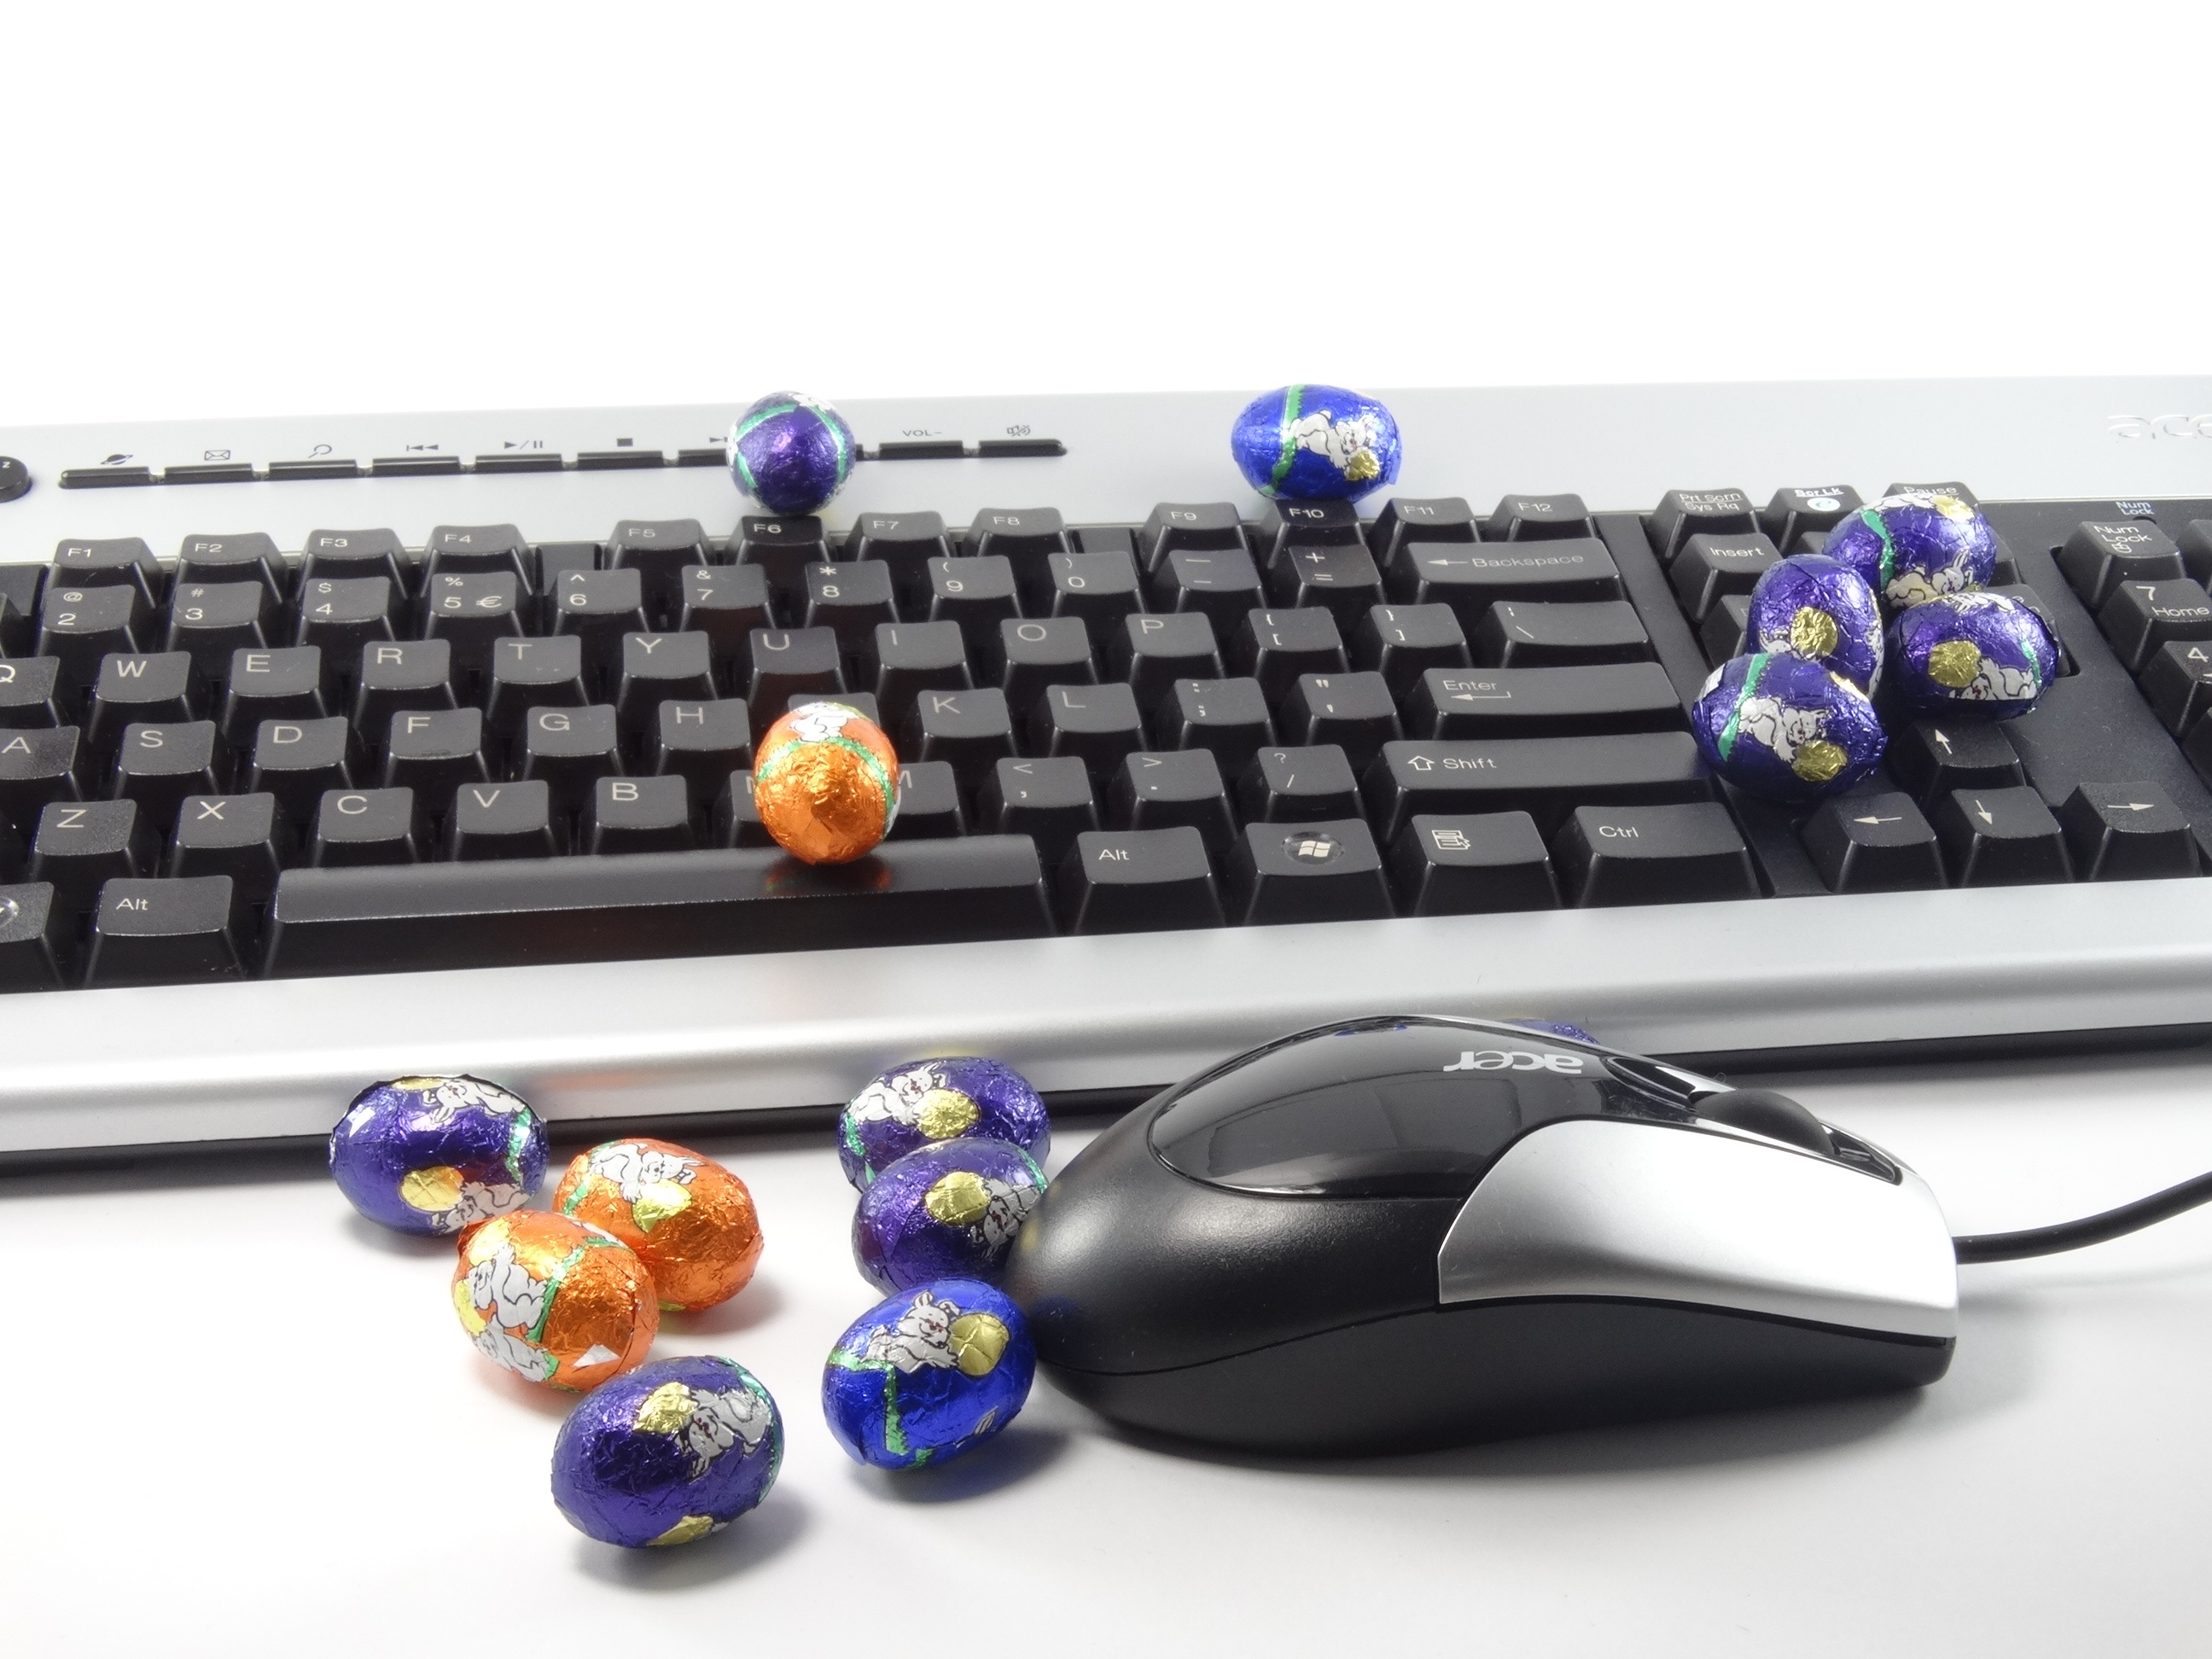
computer, keyboard, technology, mouse, office, chocolate, button, font, hardware, pc, multimedia, easter eggs, workplace, computer keyboard, easter egg, game controller, electronic device, computer component